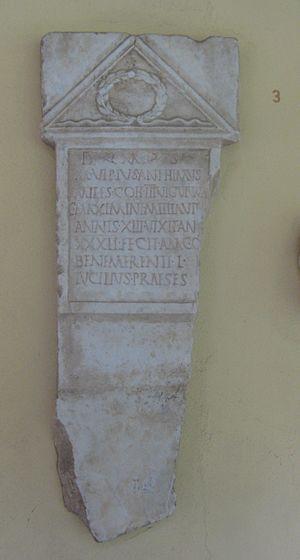
Inscription romaine en provenance de Rome (Italie), déposée au musée lapidaire de Stuttgart (Allemagne)
Les casernes des vigiles de Rome sont établies par Auguste lors de la réorganisation de la ville en quatorze régions. Il y a sept casernes principales, soit une pour deux régions, auxquelles Auguste adjoint quatorze stations plus petites afin que chaque région ait au moins un poste de police et de pompiers.